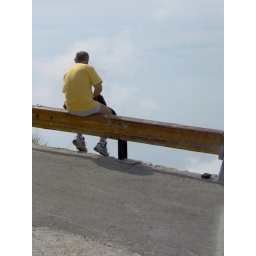
A man sitting on the edge of a mountain in his pants - the madness!